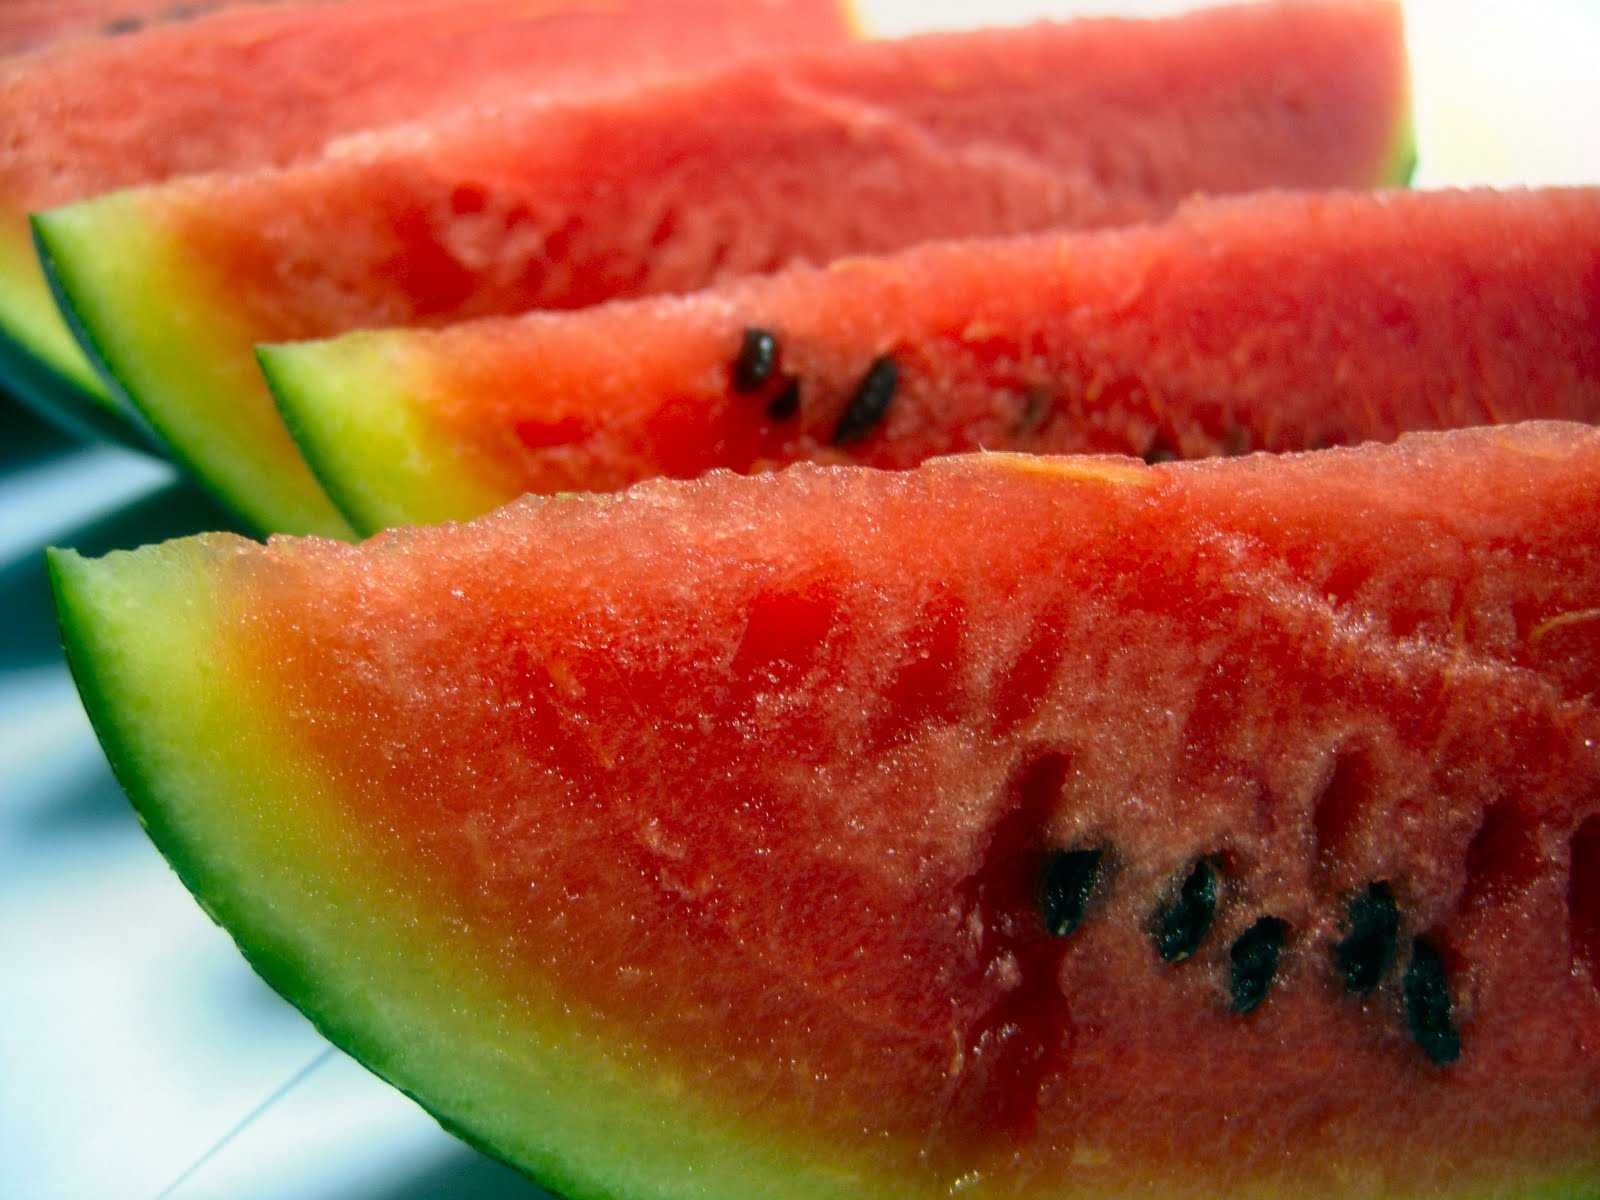
Label: Watermelon